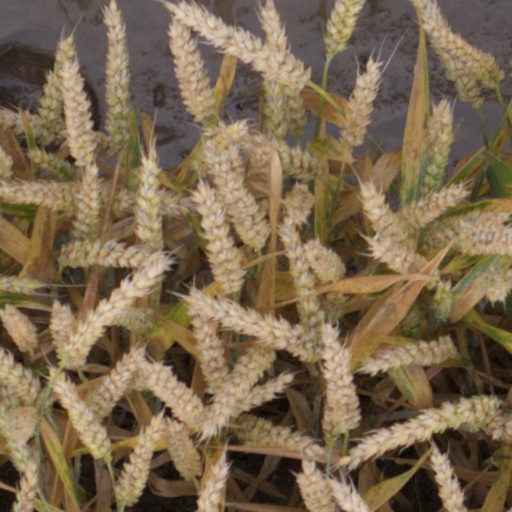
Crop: wheat